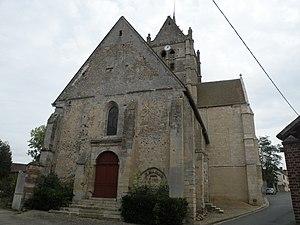
Église Notre-Dame-de-l'Assomption de Fresne-Léguillon
Fresne-Léguillon est une commune française située dans le département de l'Oise en région Hauts-de-France.